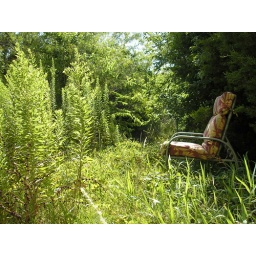
chair in high grass